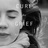
Emotion: sad